Mímir

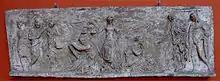
"Mímer and Balder Consulting the Norns" (1821–1822) by H. E. Freund

Mímir is mentioned in the "Poetic Edda" poems "Völuspá" and "Sigrdrífumál". In "Völuspá", Mímir is mentioned in two stanzas. Stanza 28 references Odin's sacrifice of his eye to Mímir's Well, and states that Mímir drinks mead every morning "from the Father of the Slain's [Odin] wager." Stanza 46 describes that, in reference to Ragnarök, the "sons" of Mím are at play while "fate burns" (though no further information about these "sons" has survived), that the god Heimdallr blows the Gjallarhorn, and that Mímir's severed head gives counsel to Odin. The single mention in stanza 14 of "Sigrdrífumál" is also a reference to Mímir's speaking, decollated head. Stanzas 20 and 24 of the poem "Fjölsvinnsmál" refer to Yggdrasil as "Mímameiðr".